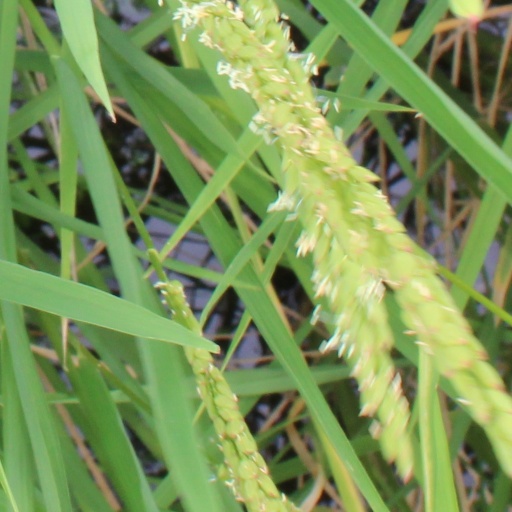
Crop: rice